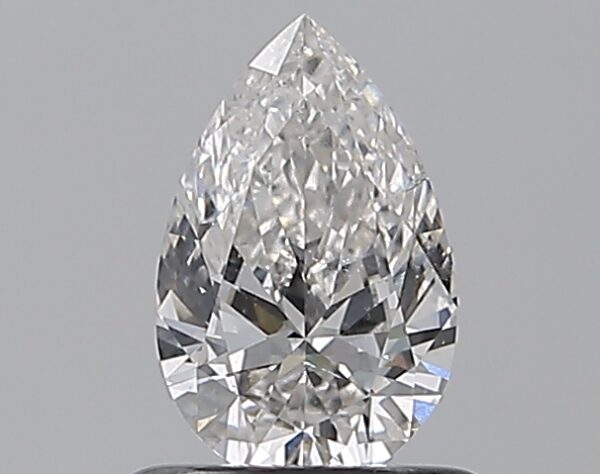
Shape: pear
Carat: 0.59
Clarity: SI2
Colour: G
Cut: EX
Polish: EX
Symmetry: VG
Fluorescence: N
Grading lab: GIA
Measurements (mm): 7.42 x 4.73 x 2.78